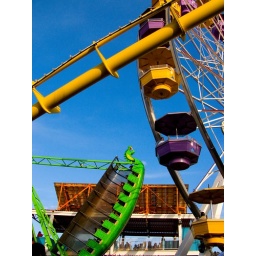
Every time the green boat swung back and forth you could hear people scream from all over the park!